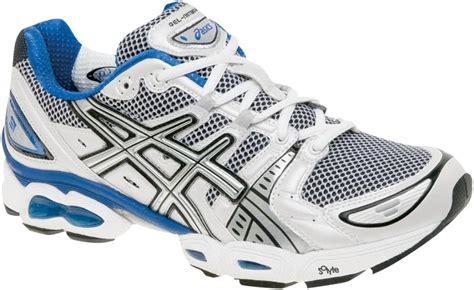
Brand: Asics
Model: Gel Nimbus 9